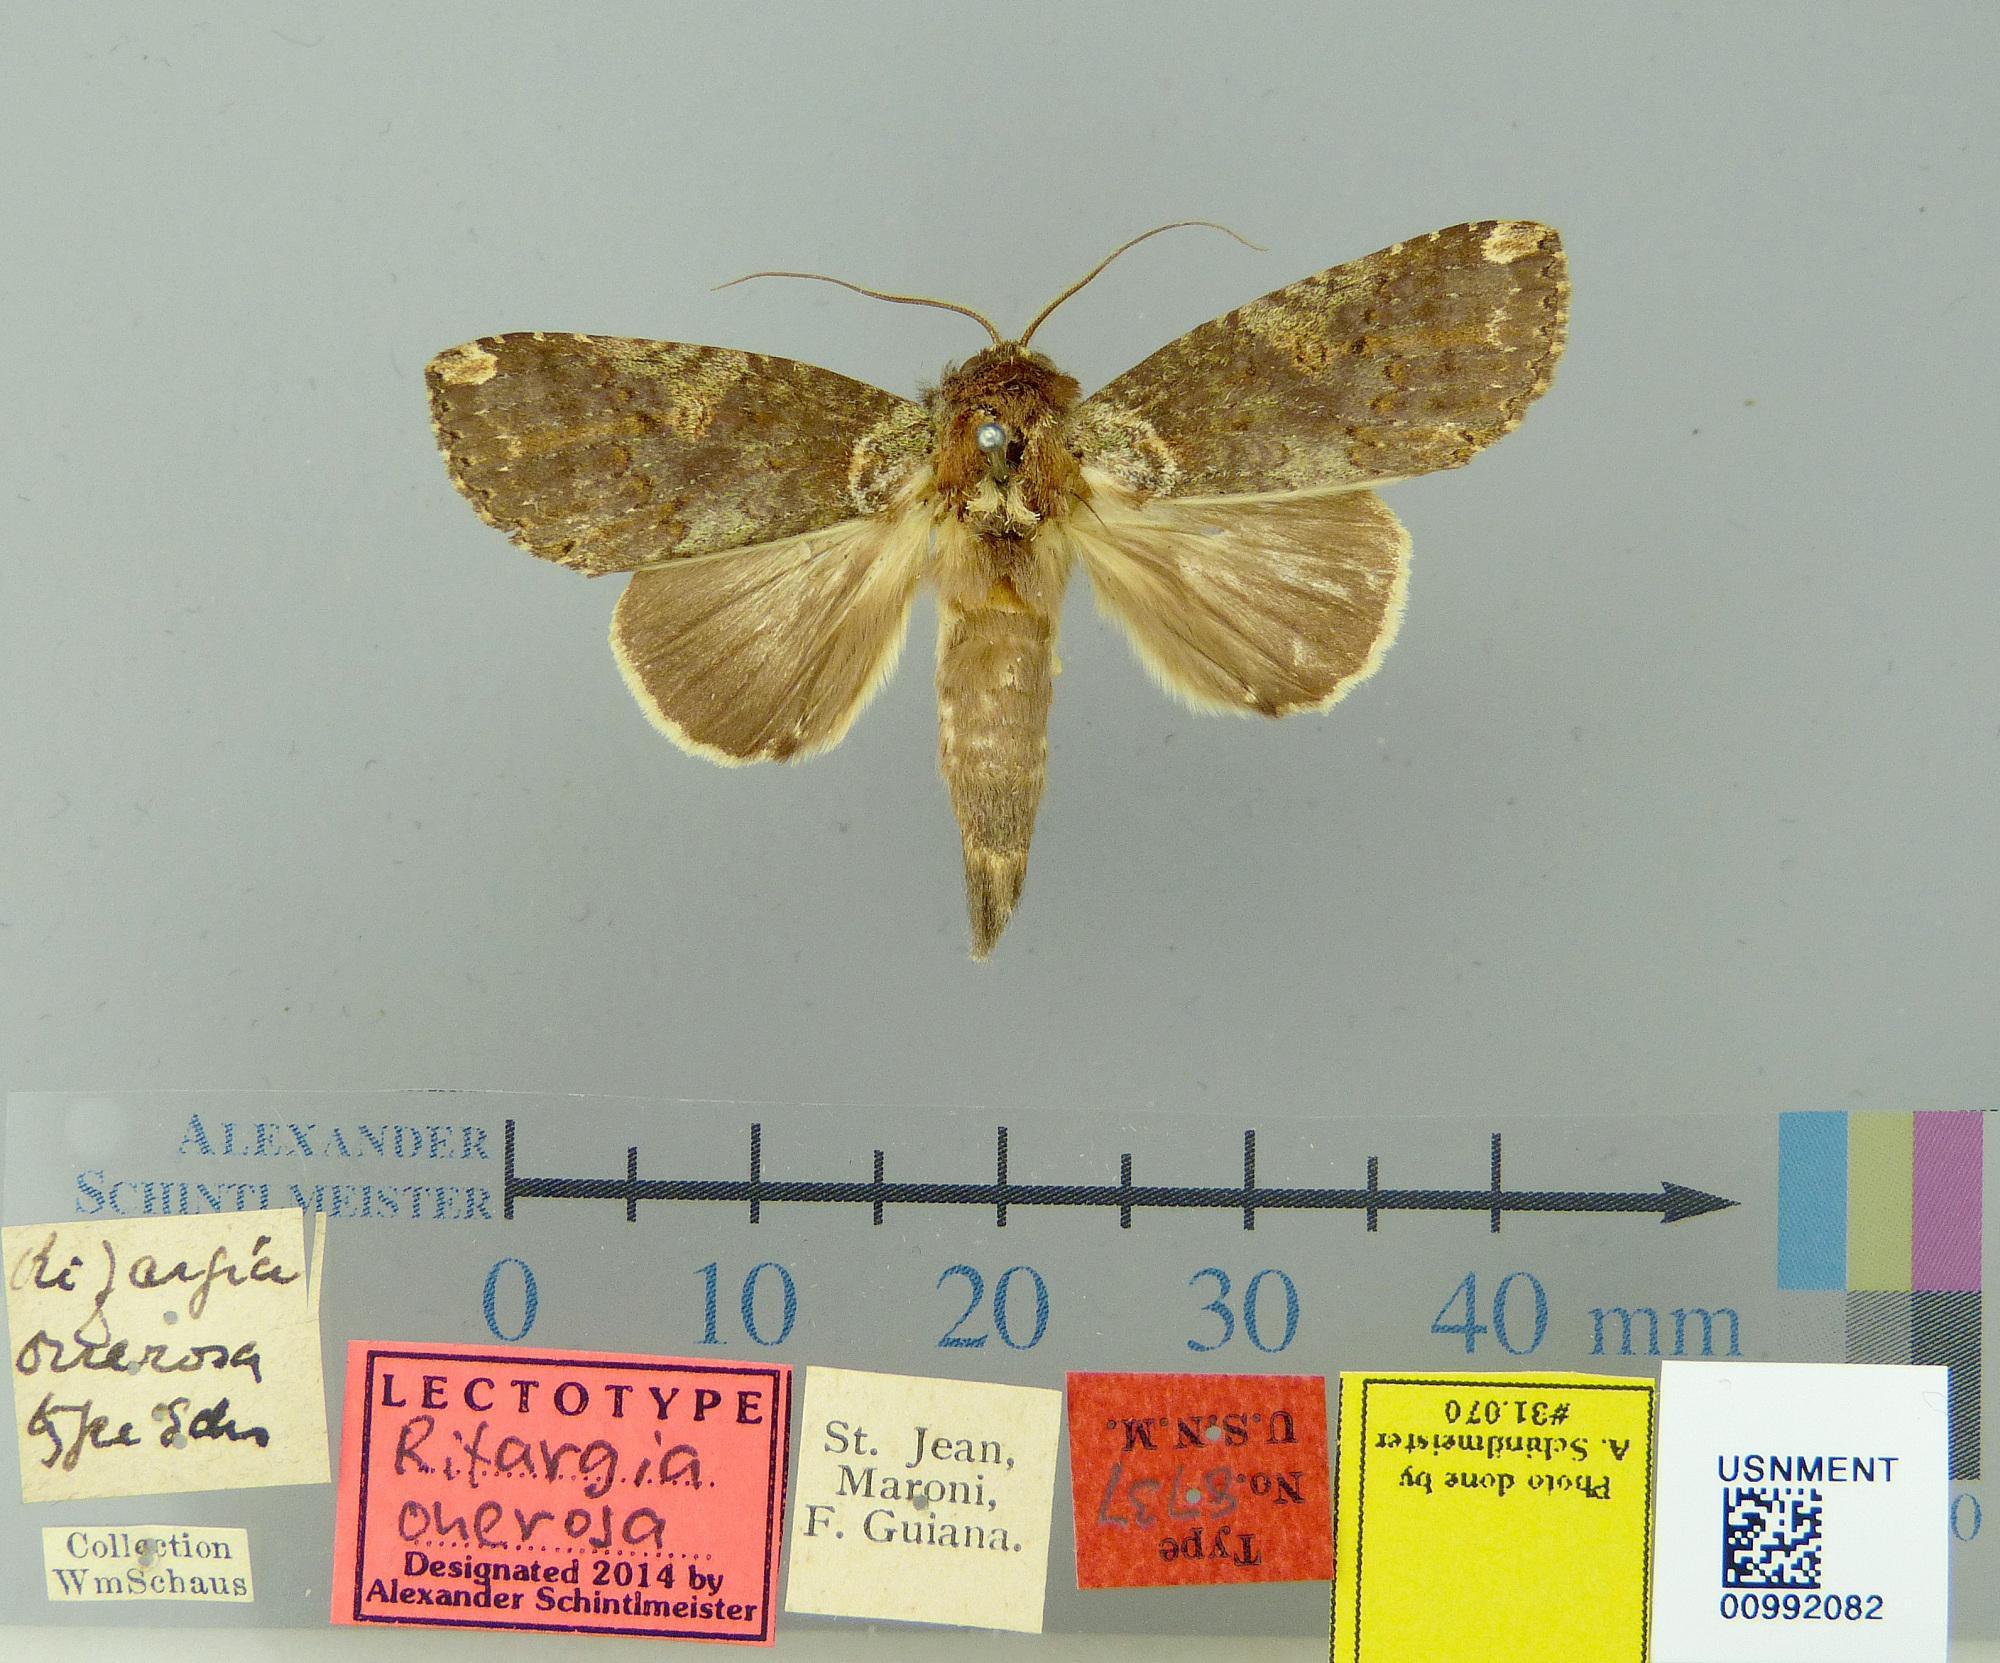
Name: Rifargia onerosa
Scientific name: Rifargia onerosa Schaus, 1906
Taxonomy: Animalia, Arthropoda, Insecta, Lepidoptera, Notodontidae
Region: [Not Stated]
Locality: St. Jean du Maroni, French Guiana, France